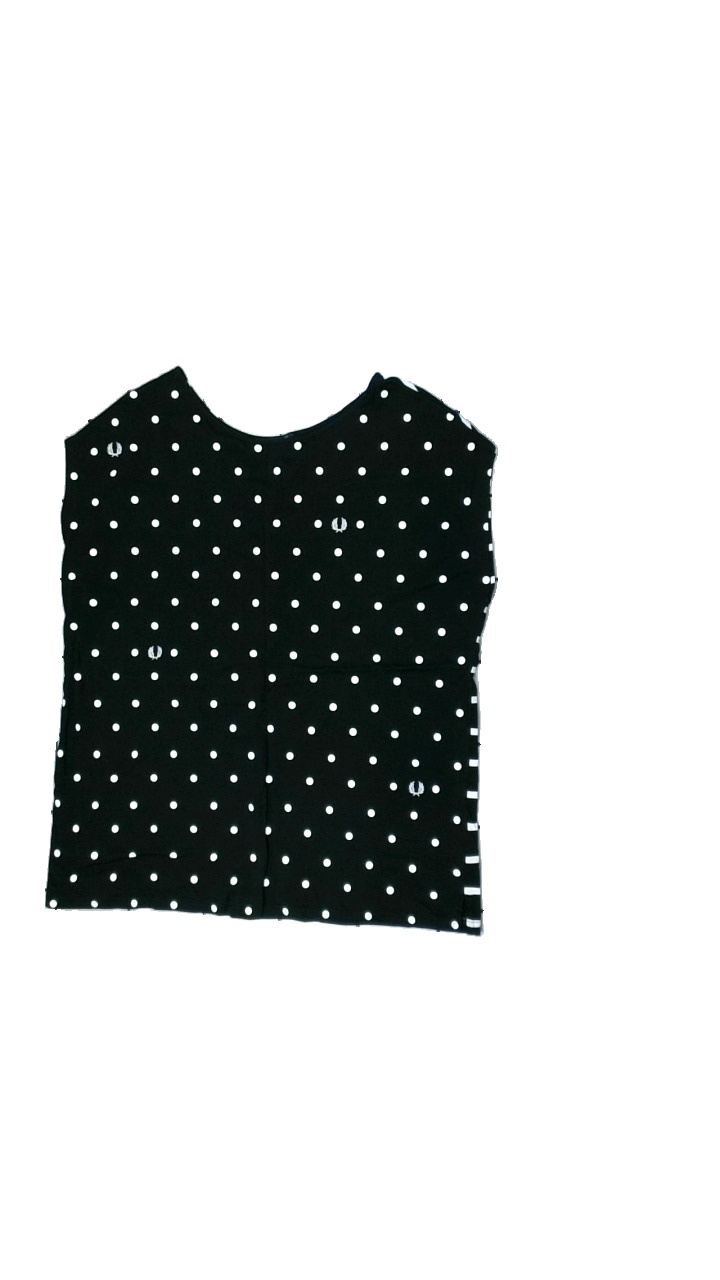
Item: Top (Ladies)
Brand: Fred Perry
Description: Black top with dots, stripes and anchors
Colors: Black, White
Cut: Regular
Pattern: Other
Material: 100% Cotton
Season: All
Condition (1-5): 5
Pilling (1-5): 5
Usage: Reuse
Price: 50-100